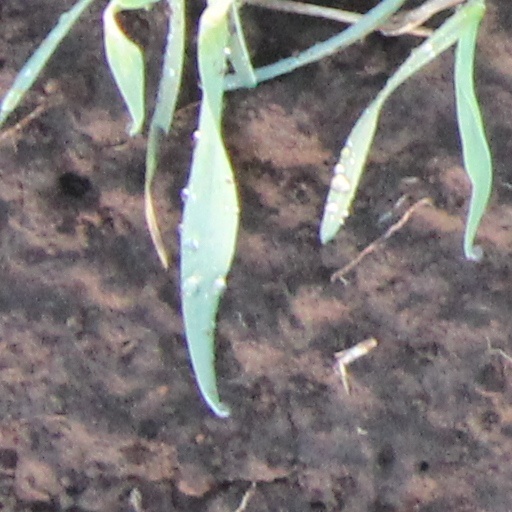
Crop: wheat